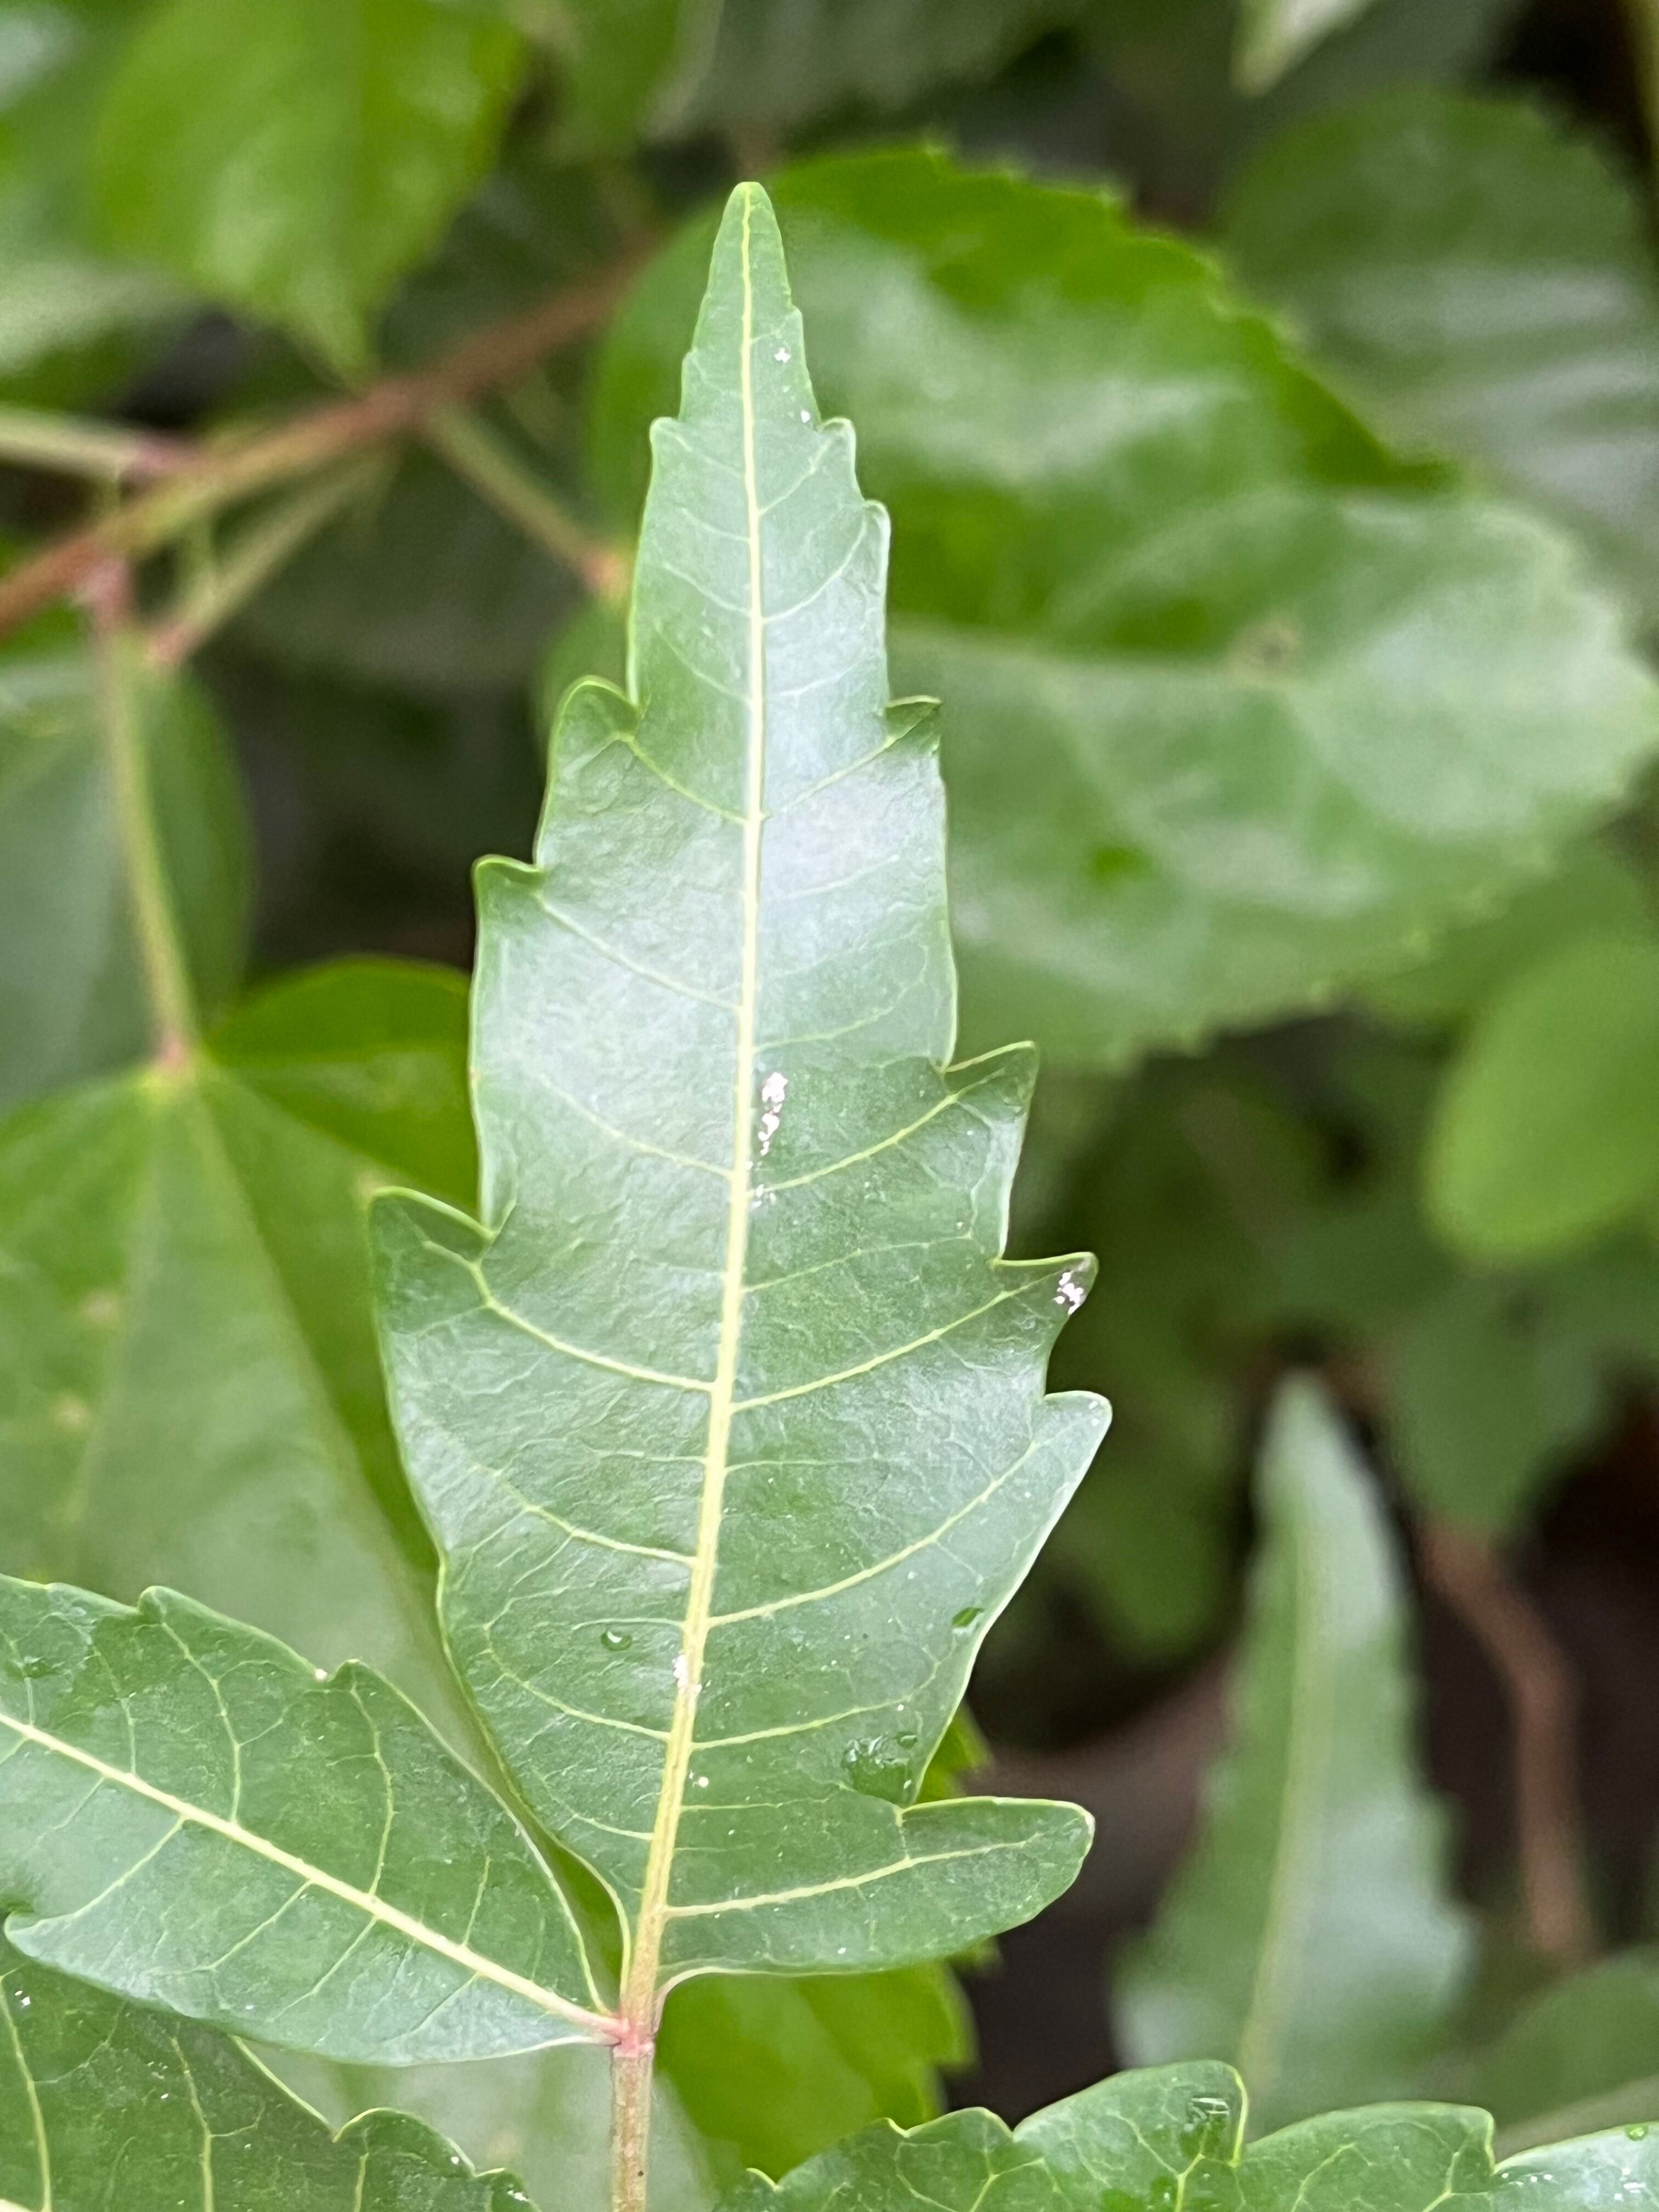
Plant species: azadirachta-indica